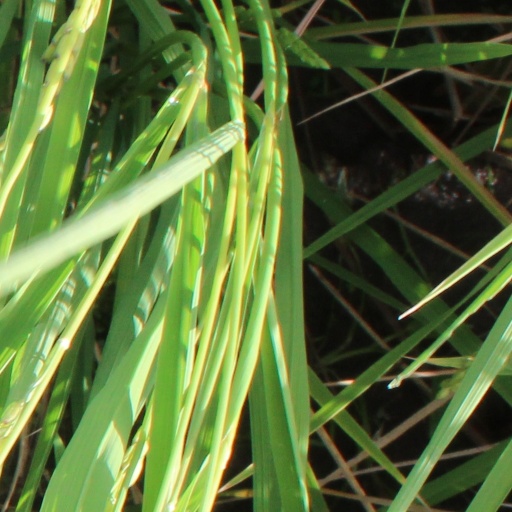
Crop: rice